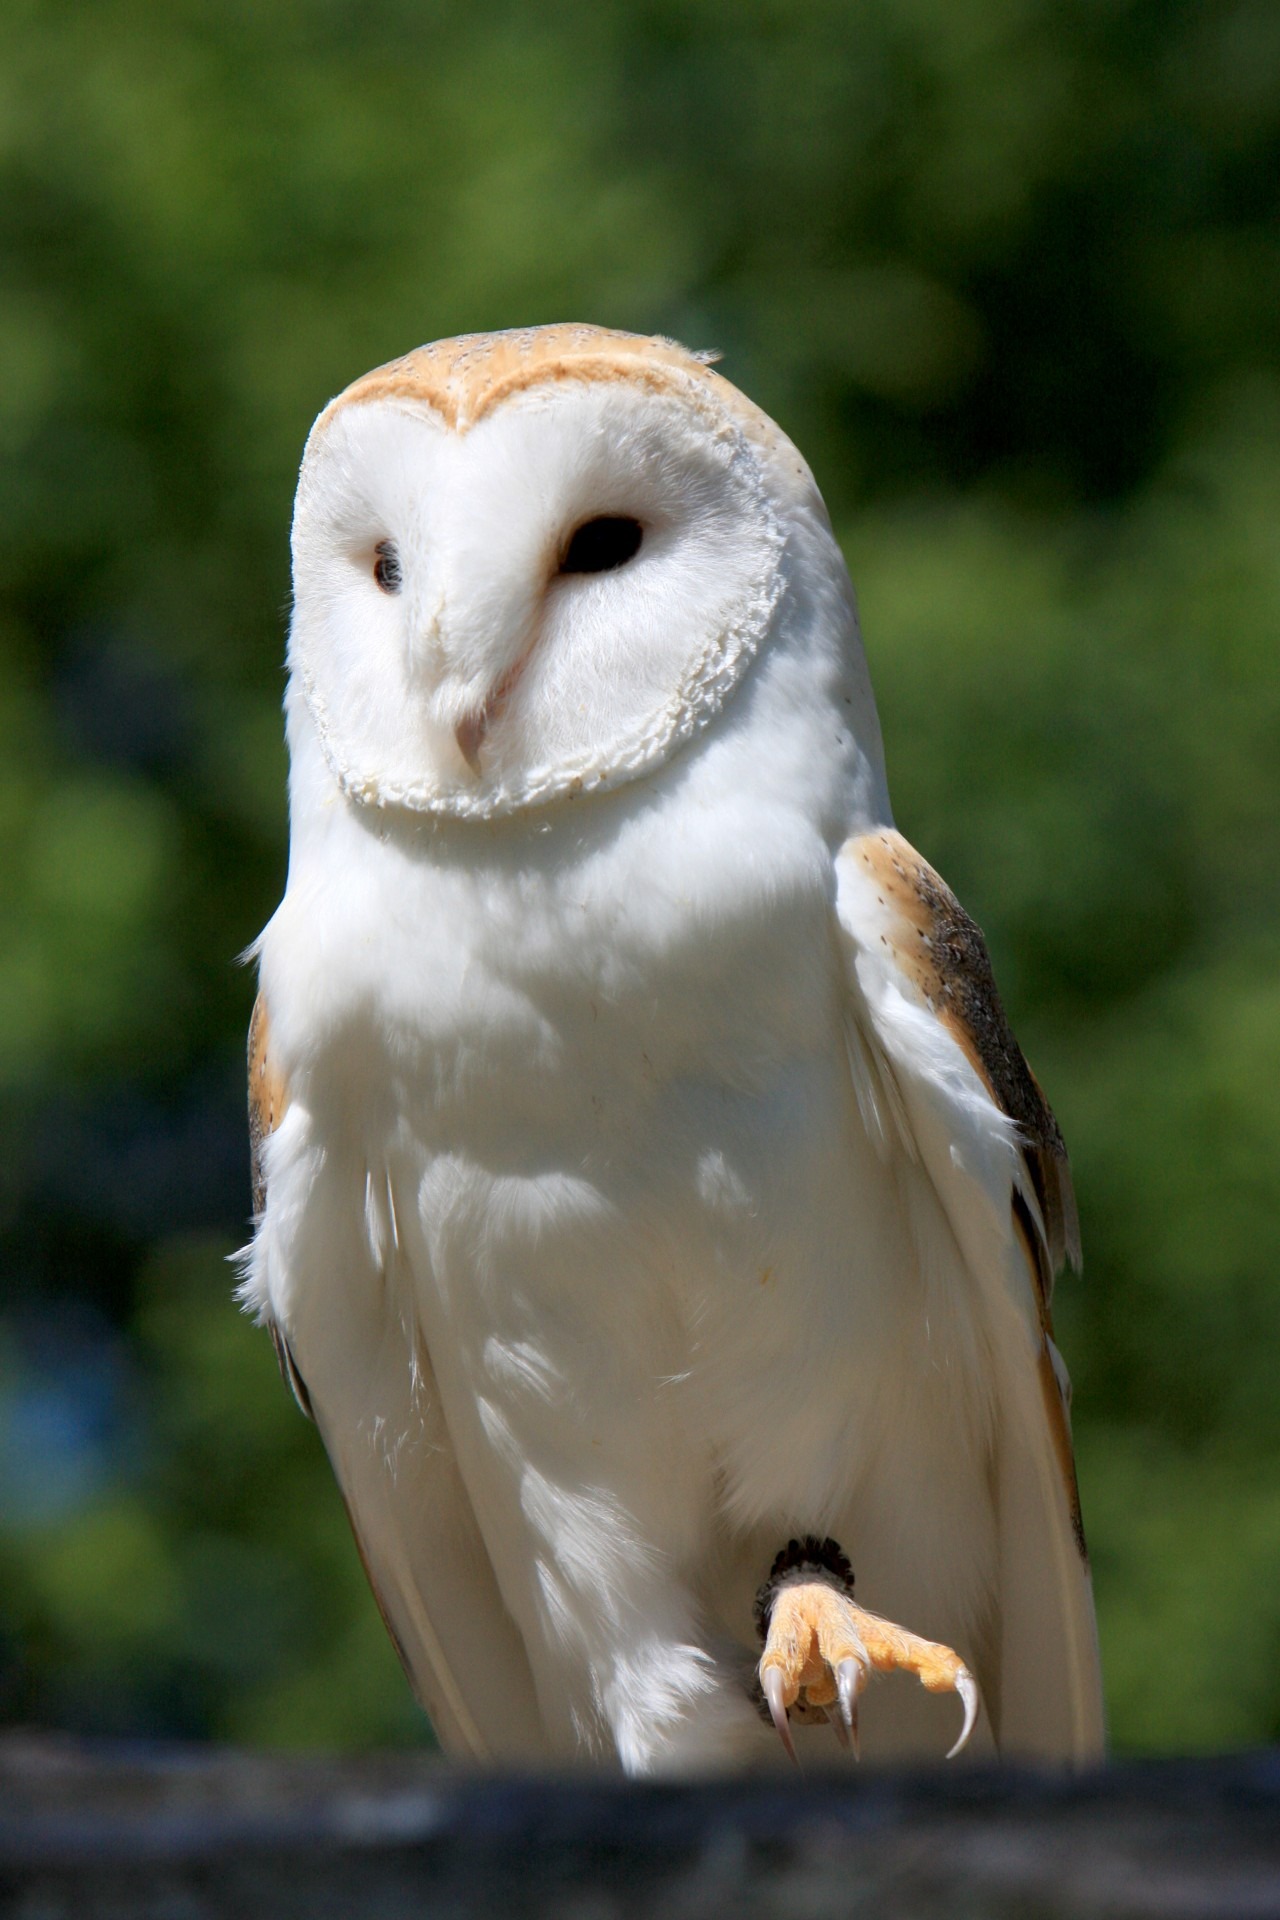
nature, bird, wing, white, animal, photo, wildlife, wild, beak, owl, fauna, bird of prey, close up, feathers, vertebrate, details, talons, accipitriformes, barn own